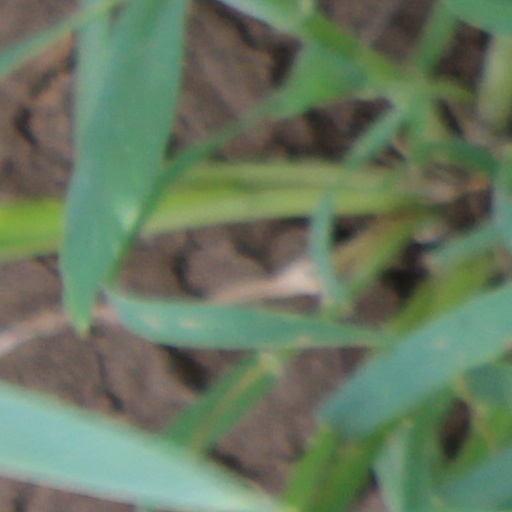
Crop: wheat